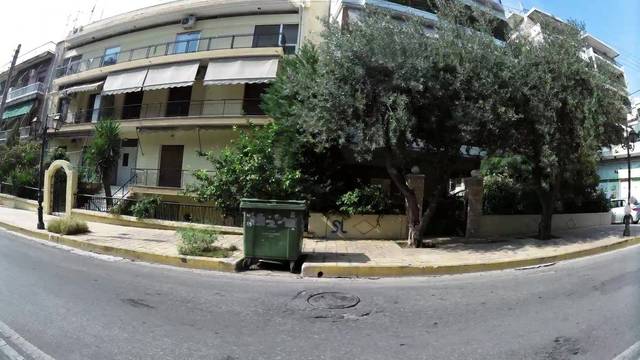
Region: Greece
Coordinates: 38.042, 23.741